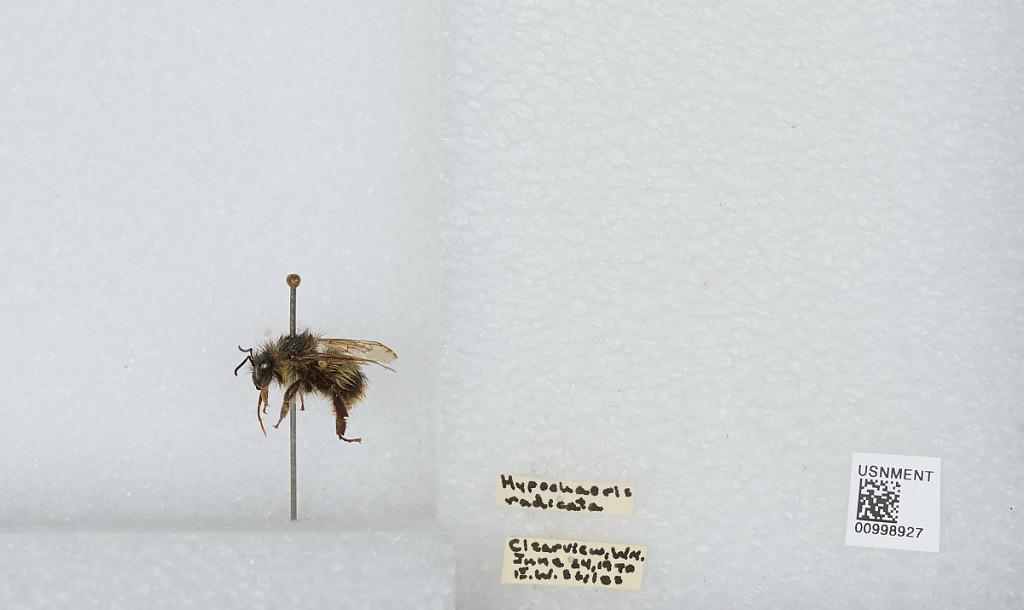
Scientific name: Bombus (Pyrobombus) mixtus Cresson
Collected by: E. Stiles
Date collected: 1970-6-24
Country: United States
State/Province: Washington
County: Snohomish
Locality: Clearview
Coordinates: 47.8292, -122.145